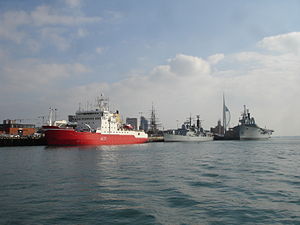
HMNB Portsmouth / Skibene (Portsmouth Flotilla)
Skibe langs kaj ved flådestationen.
Her Majesty's Naval Base Portsmouth er den ene af Royal Navy's tre flådestationer i Storbritannien. Basen ligger som en del af byen Portsmouth, placeret i den østlige side af havnen.